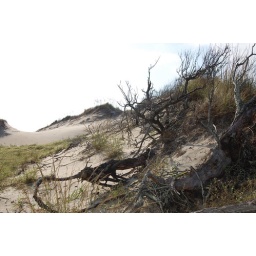
A week spent at our rented beach house in Sandbridge.